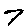
Label: 7